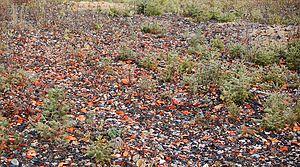
Stand de tir (n°3) aux plateaux d'argile (ball-trap) de Gunnilbo (district de Skinnskatteberg, Suède), 2007
Un stand de tir est un espace aménagé pour tirer en toute sécurité avec une arme à feu ou une arme à air comprimé, généralement sur des cibles fixes. Il est utilisé pour l'entraînement dans le cas des forces armées et de police, ou pour la pratique du tir de loisir et sportif.